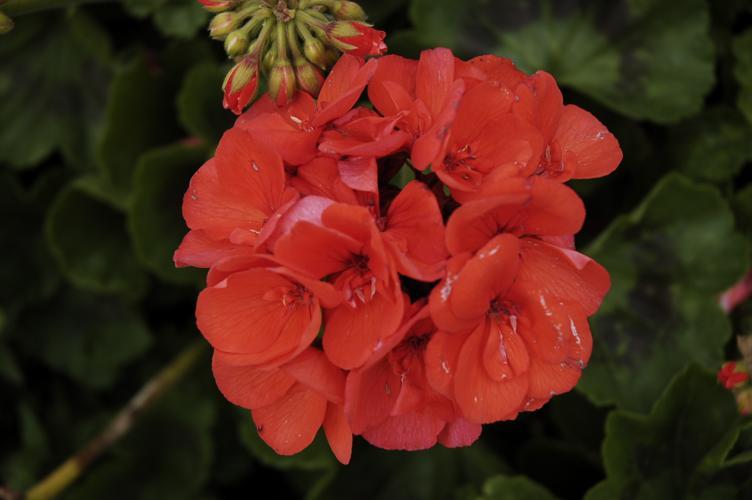
Label: geranium